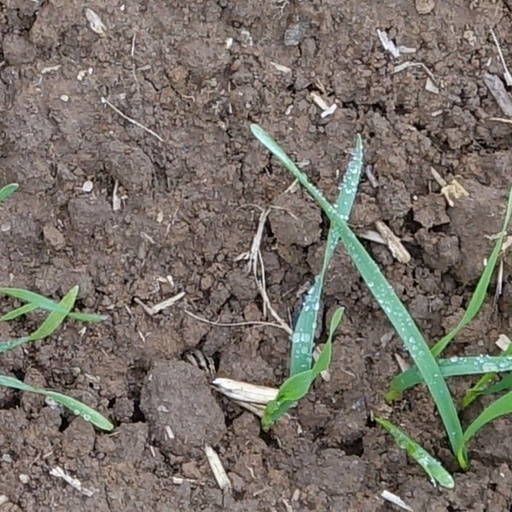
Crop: wheat